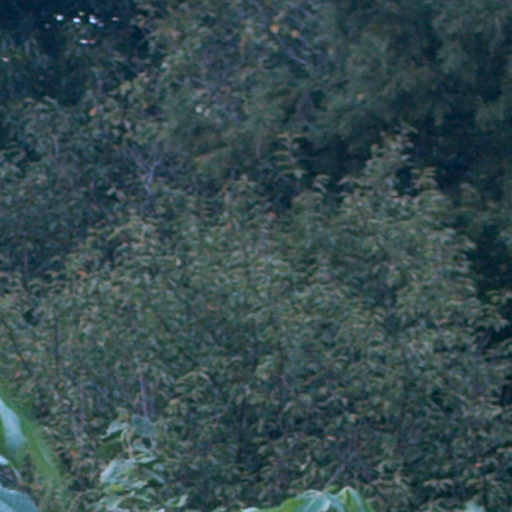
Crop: cassava